Cosmic Background Explorer

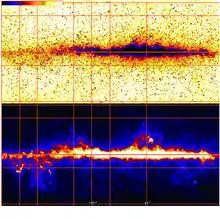
Model of the Galactic disk as seen edge-on from Earth's position.

On top of the findings DIRBE had on galaxies, it also made two other significant contributions to science. The DIRBE instrument was able to conduct studies on interplanetary dust (IPD) and determine if its origin was from asteroid or cometary particles. The DIRBE data collected at 12, 25, 50 and 100 μm were able to conclude that grains of asteroidal origin populate the IPD bands and the smooth IPD cloud.